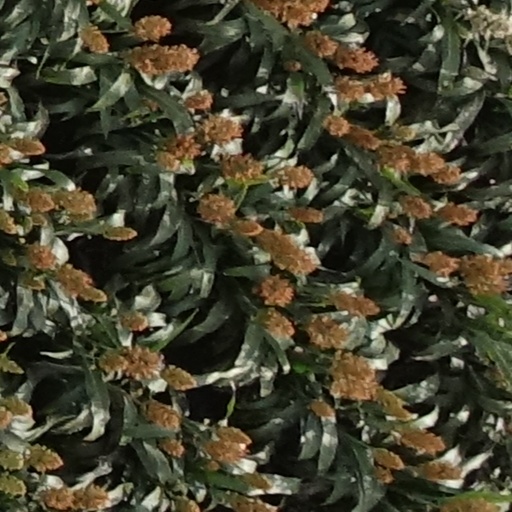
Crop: sorghum